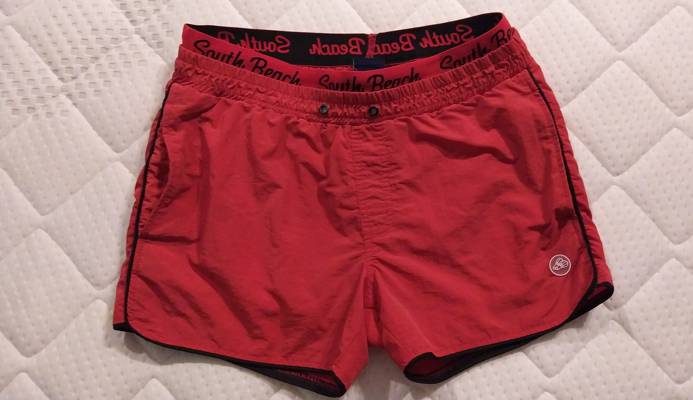
Waste category: clothes